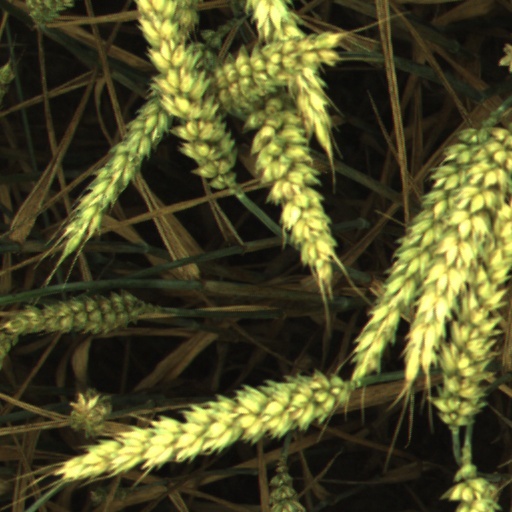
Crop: wheat